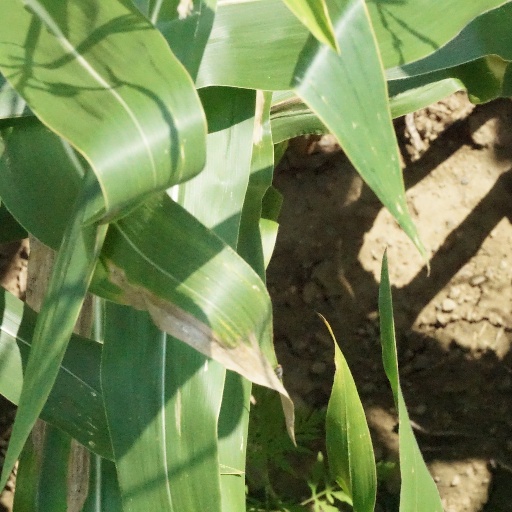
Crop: maize; corn